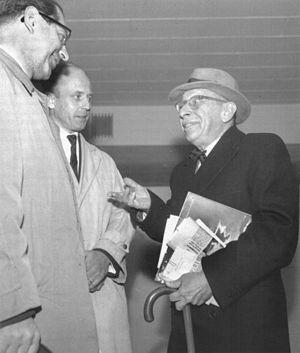
Robert Lawson Craft, né le 20 octobre 1923 et mort le 10 novembre 2015, est un chef d'orchestre américain et critique musical. Il est surtout connu pour son intime amitié de travail avec le compositeur russe Igor Stravinsky, une amitié qui résulta en un grand nombre d'enregistrements et de livres.